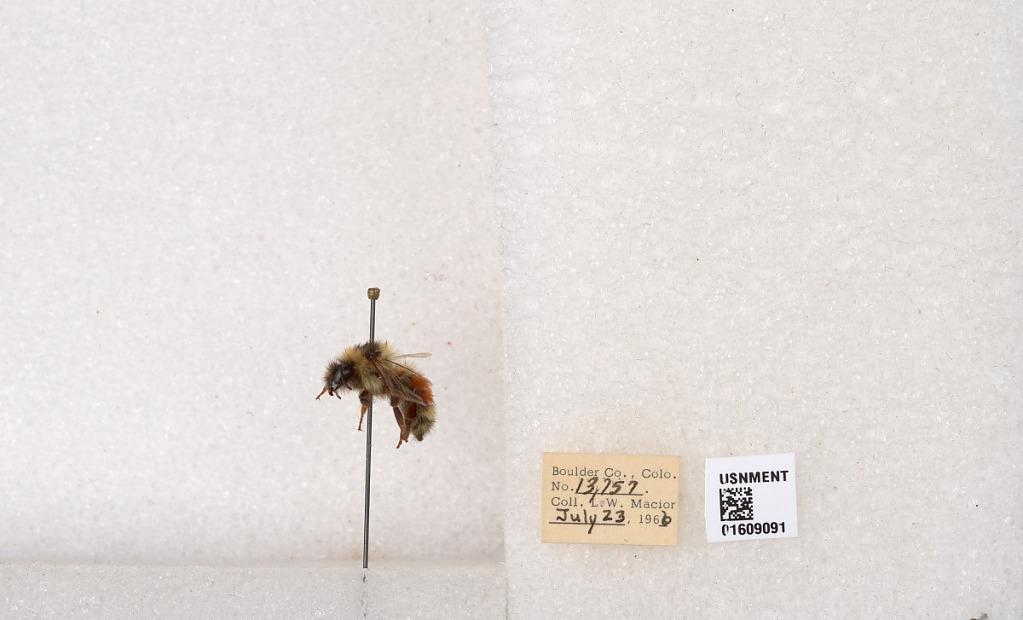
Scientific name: Bombus (Pyrobombus) sylvicola Kirby
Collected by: L. Macior
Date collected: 1966-7-23
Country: United States
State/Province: Colorado
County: Boulder
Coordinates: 40.0263, -105.3